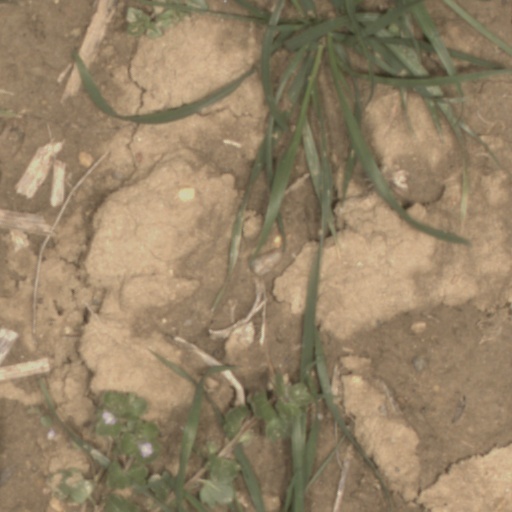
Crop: wheat